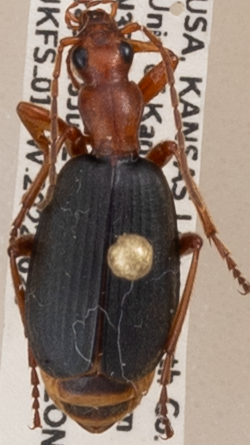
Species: Brachinus alternans
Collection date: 2022-06-28
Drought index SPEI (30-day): -0.688
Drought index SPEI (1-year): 0.398
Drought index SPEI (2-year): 0.536